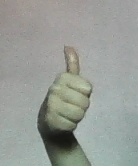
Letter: aleff